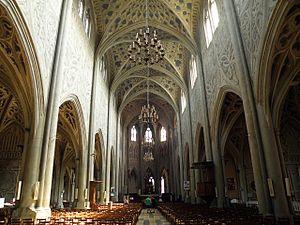
Chambéry, ville et préfecture du département de la Savoie (région Rhône-Alpes, France). Cathédrale Saint-François-de-Sales.